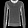
Label: Pullover